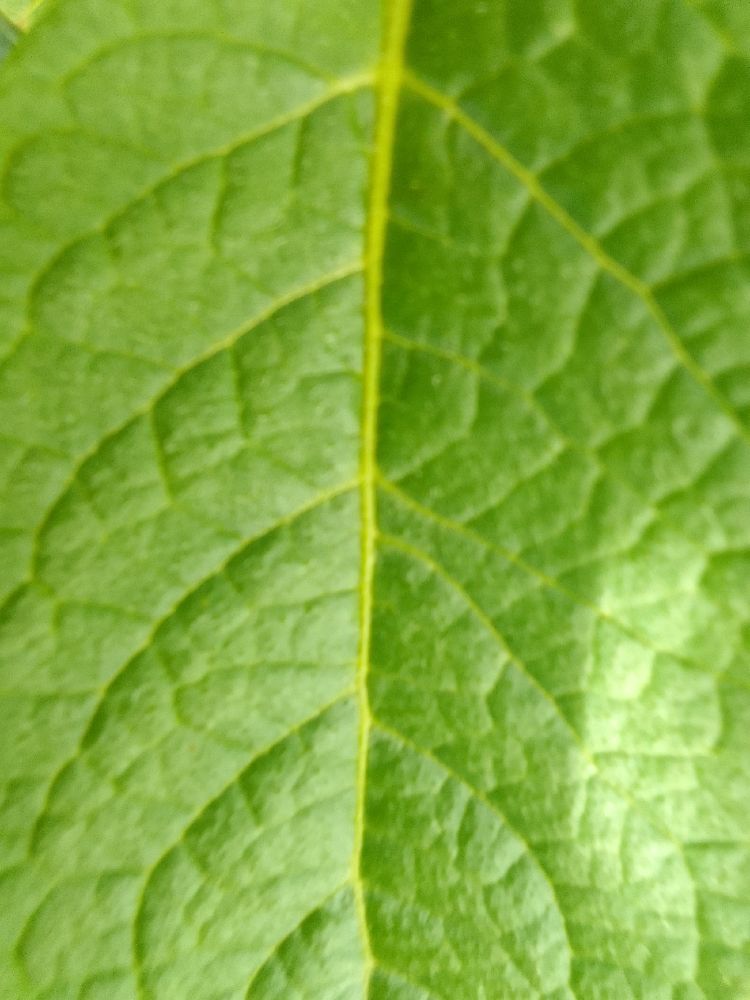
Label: Healthy